Viadux

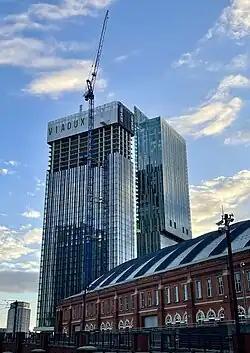
Viadux Building B2 under construction, with Beetham Tower (right) and Manchester Central (lower right), August 2023

Construction of the first phase Viadux Building B2 commenced in 2021 and completed in 2024. The residential tower contains 375 apartments.